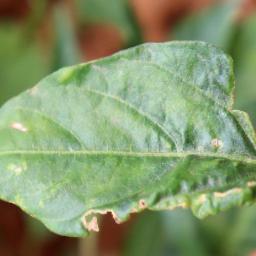
Label: mites_and_trips